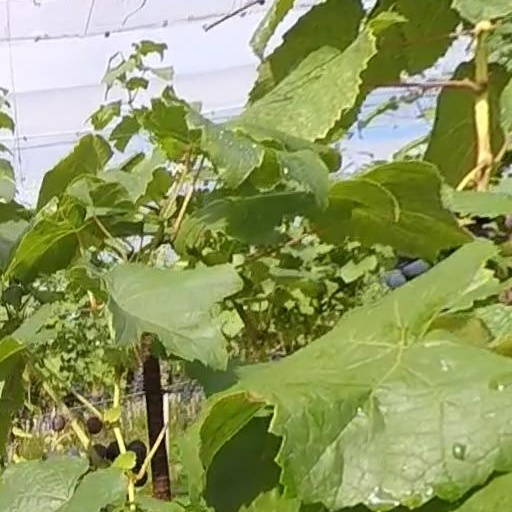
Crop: grape